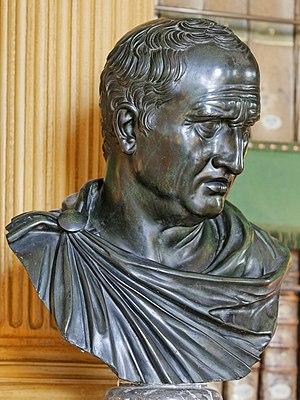
Buste de Cicéron en bronze, salle de lecture de la Bibliothèque Mazarine, Paris.